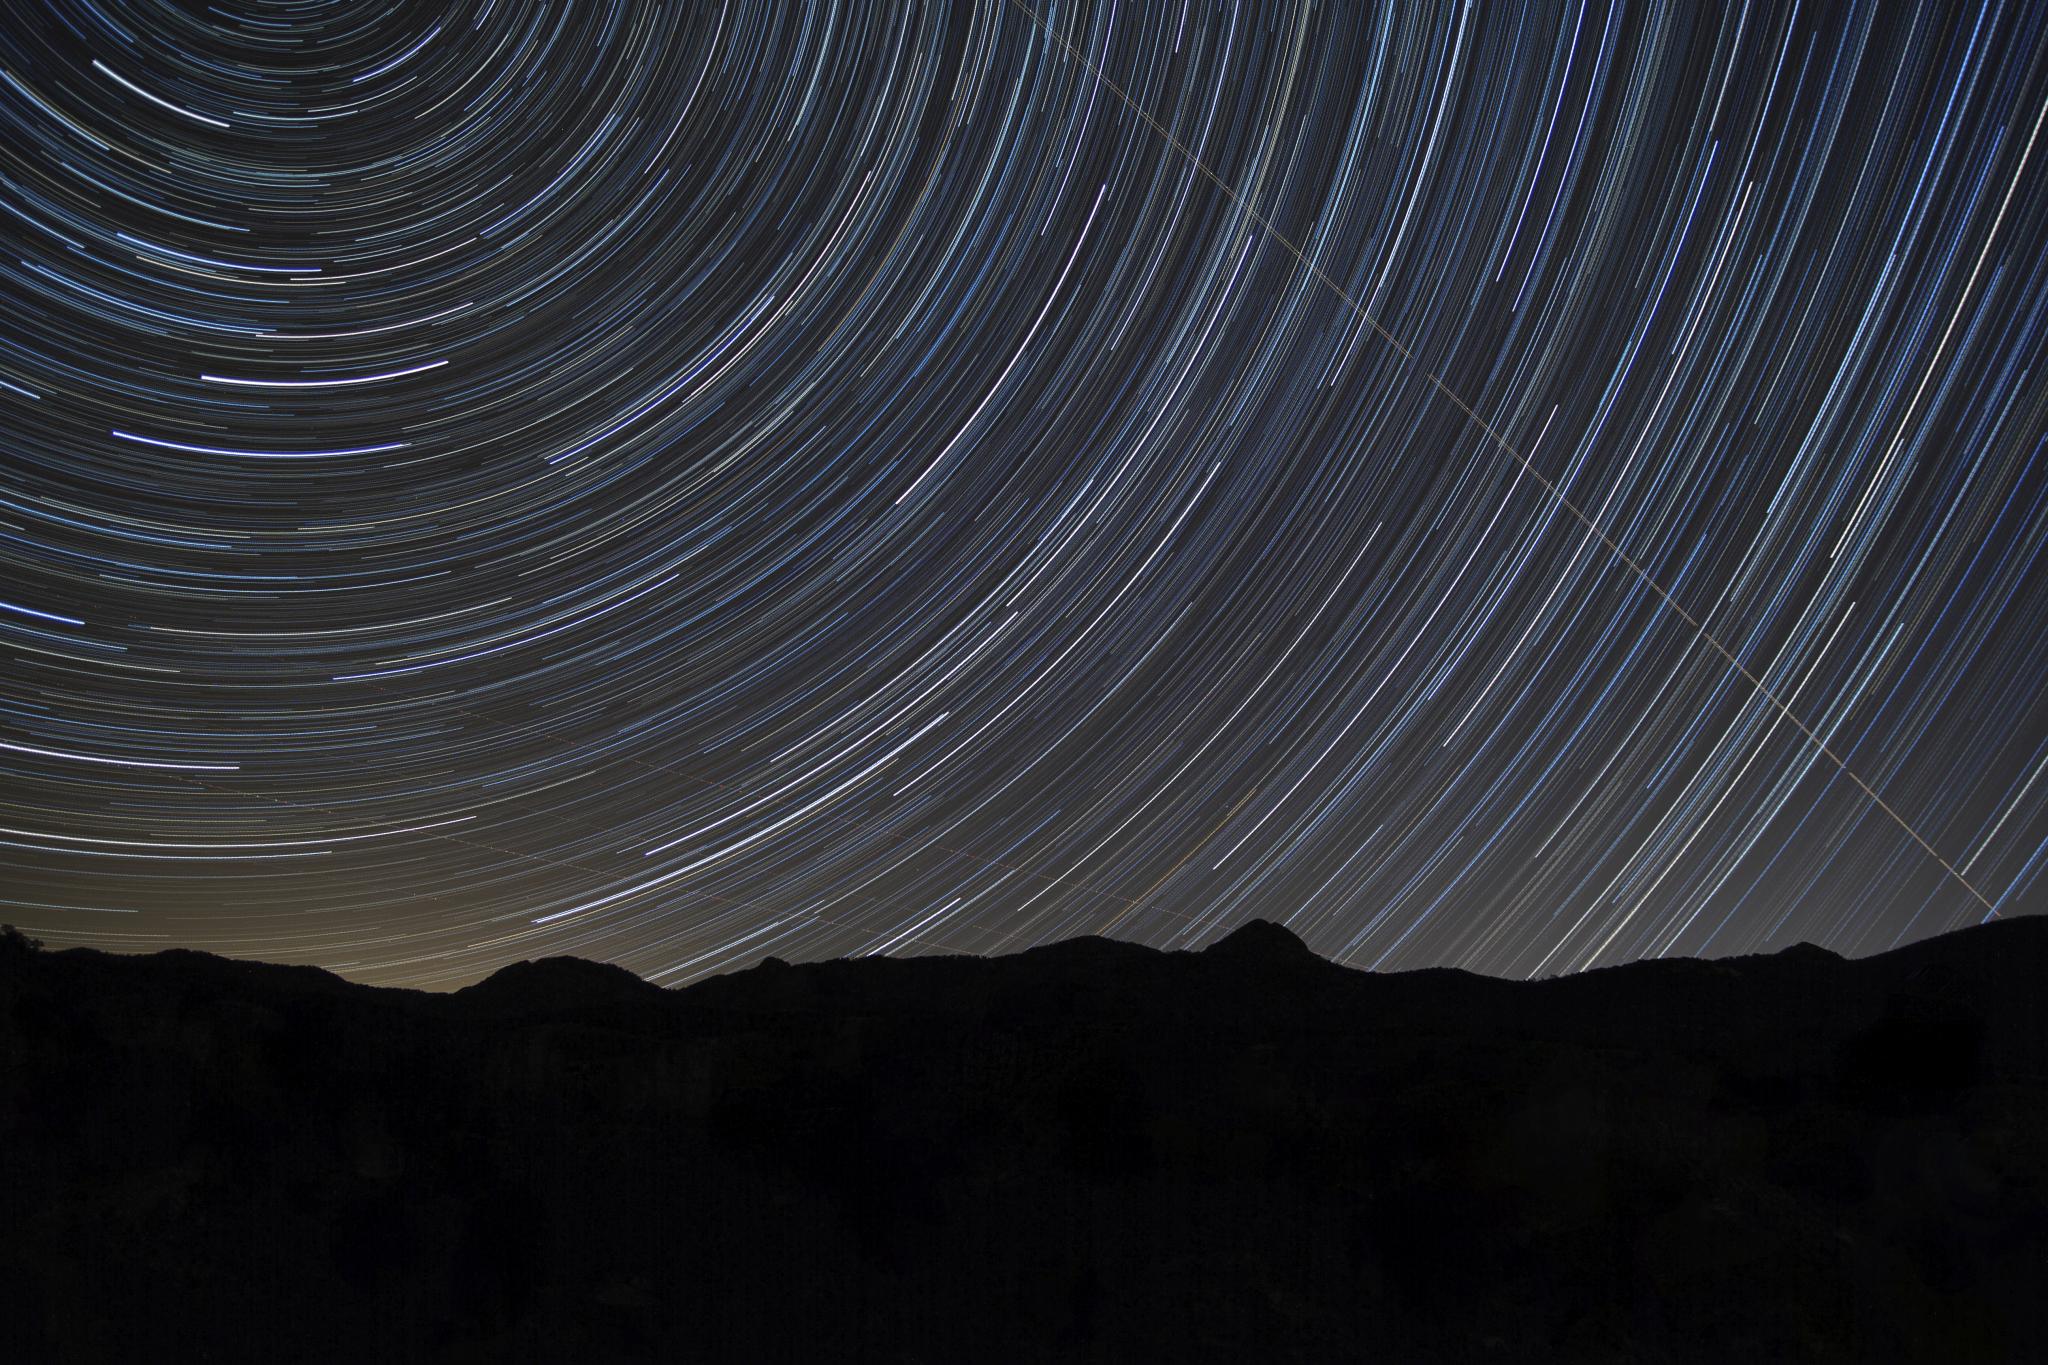
light, sky, road, night, sunlight, star, wave, atmosphere, line, reflection, canon, shelf, darkness, circle, outer space, eos, astronomy, colorado, mountains, stars, canon7d, 7d, trails, sooc, startrails, astronomical object, atmosphere of earth